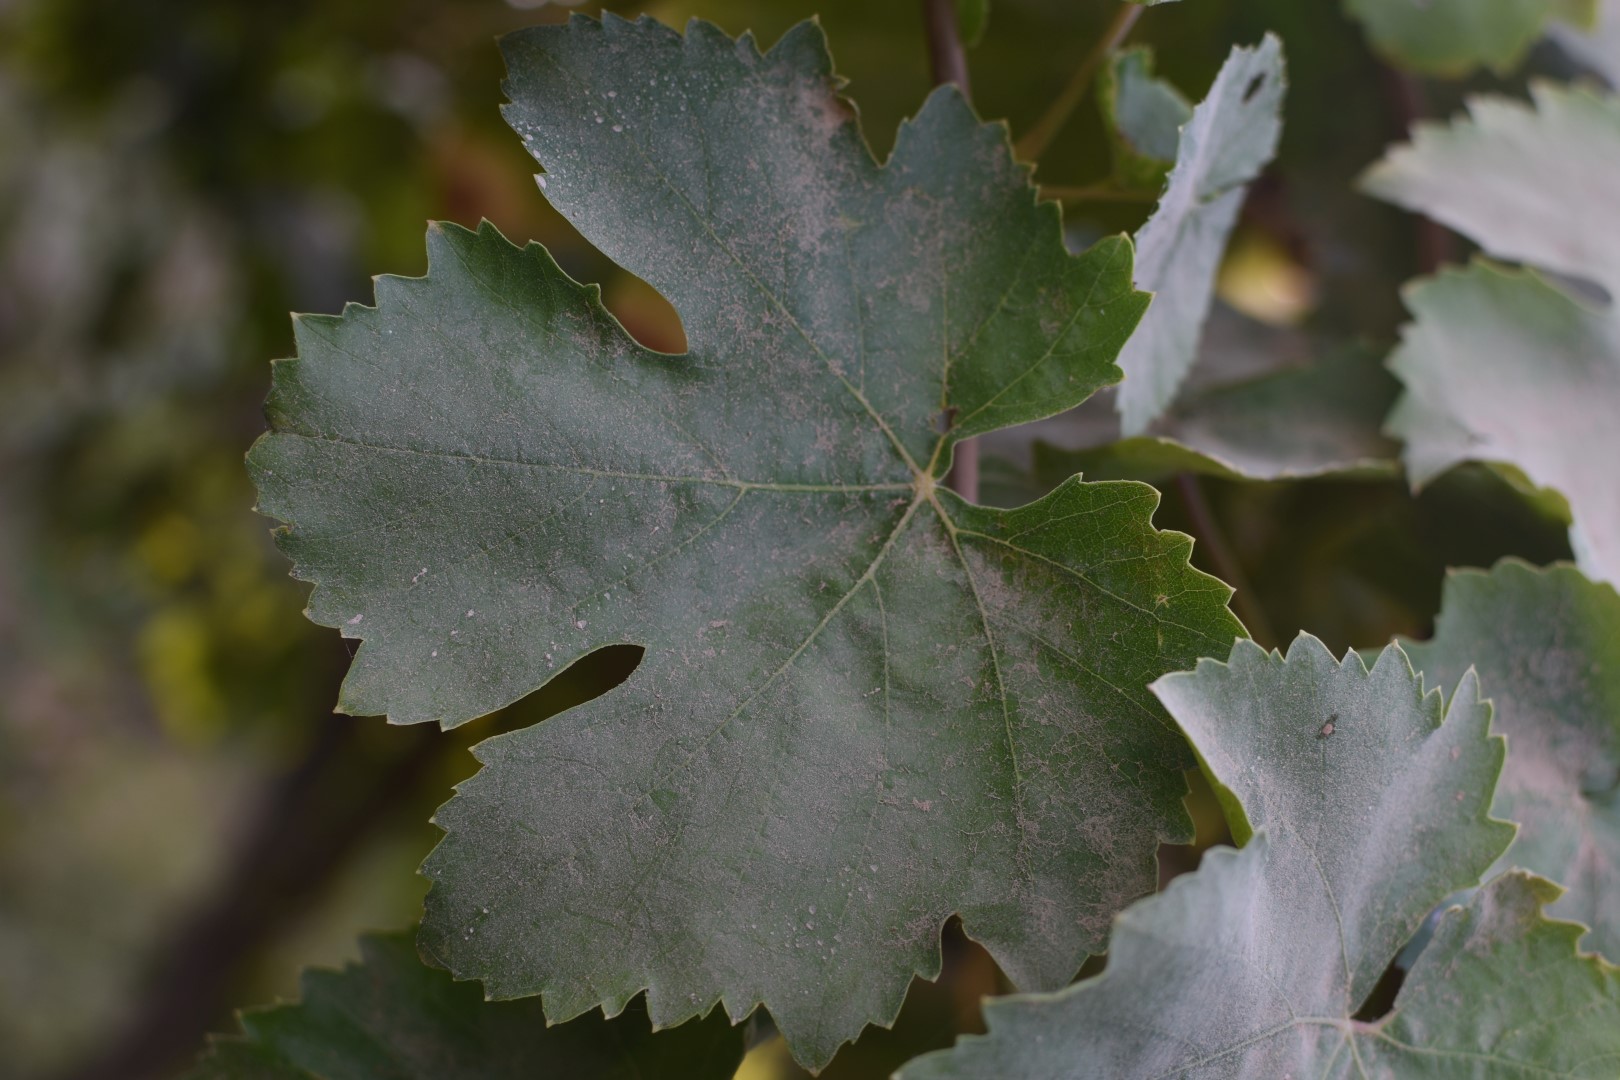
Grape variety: Thompson Seedless